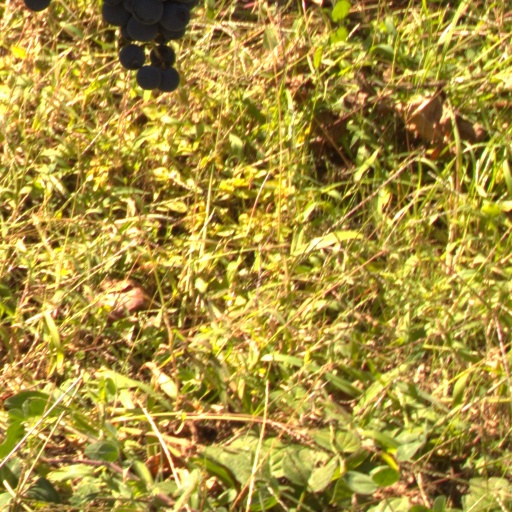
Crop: grape